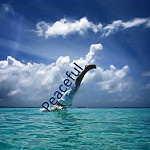
Label: sea